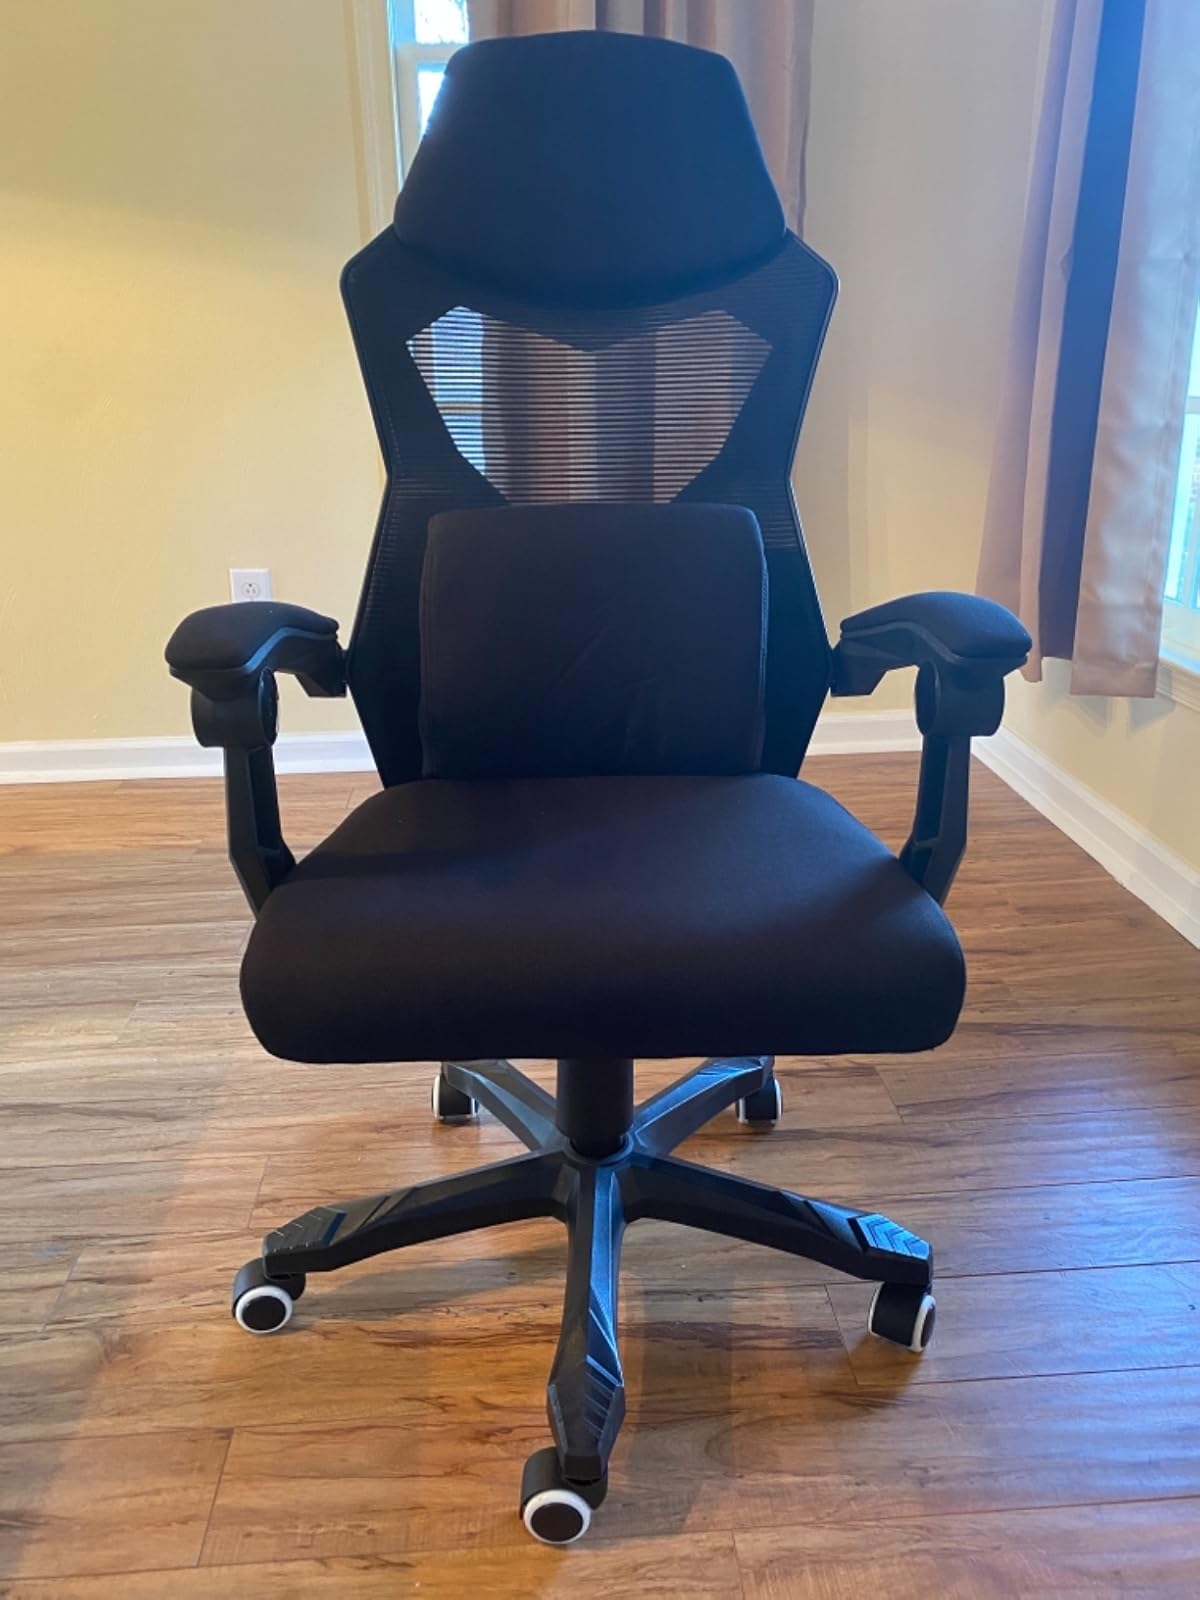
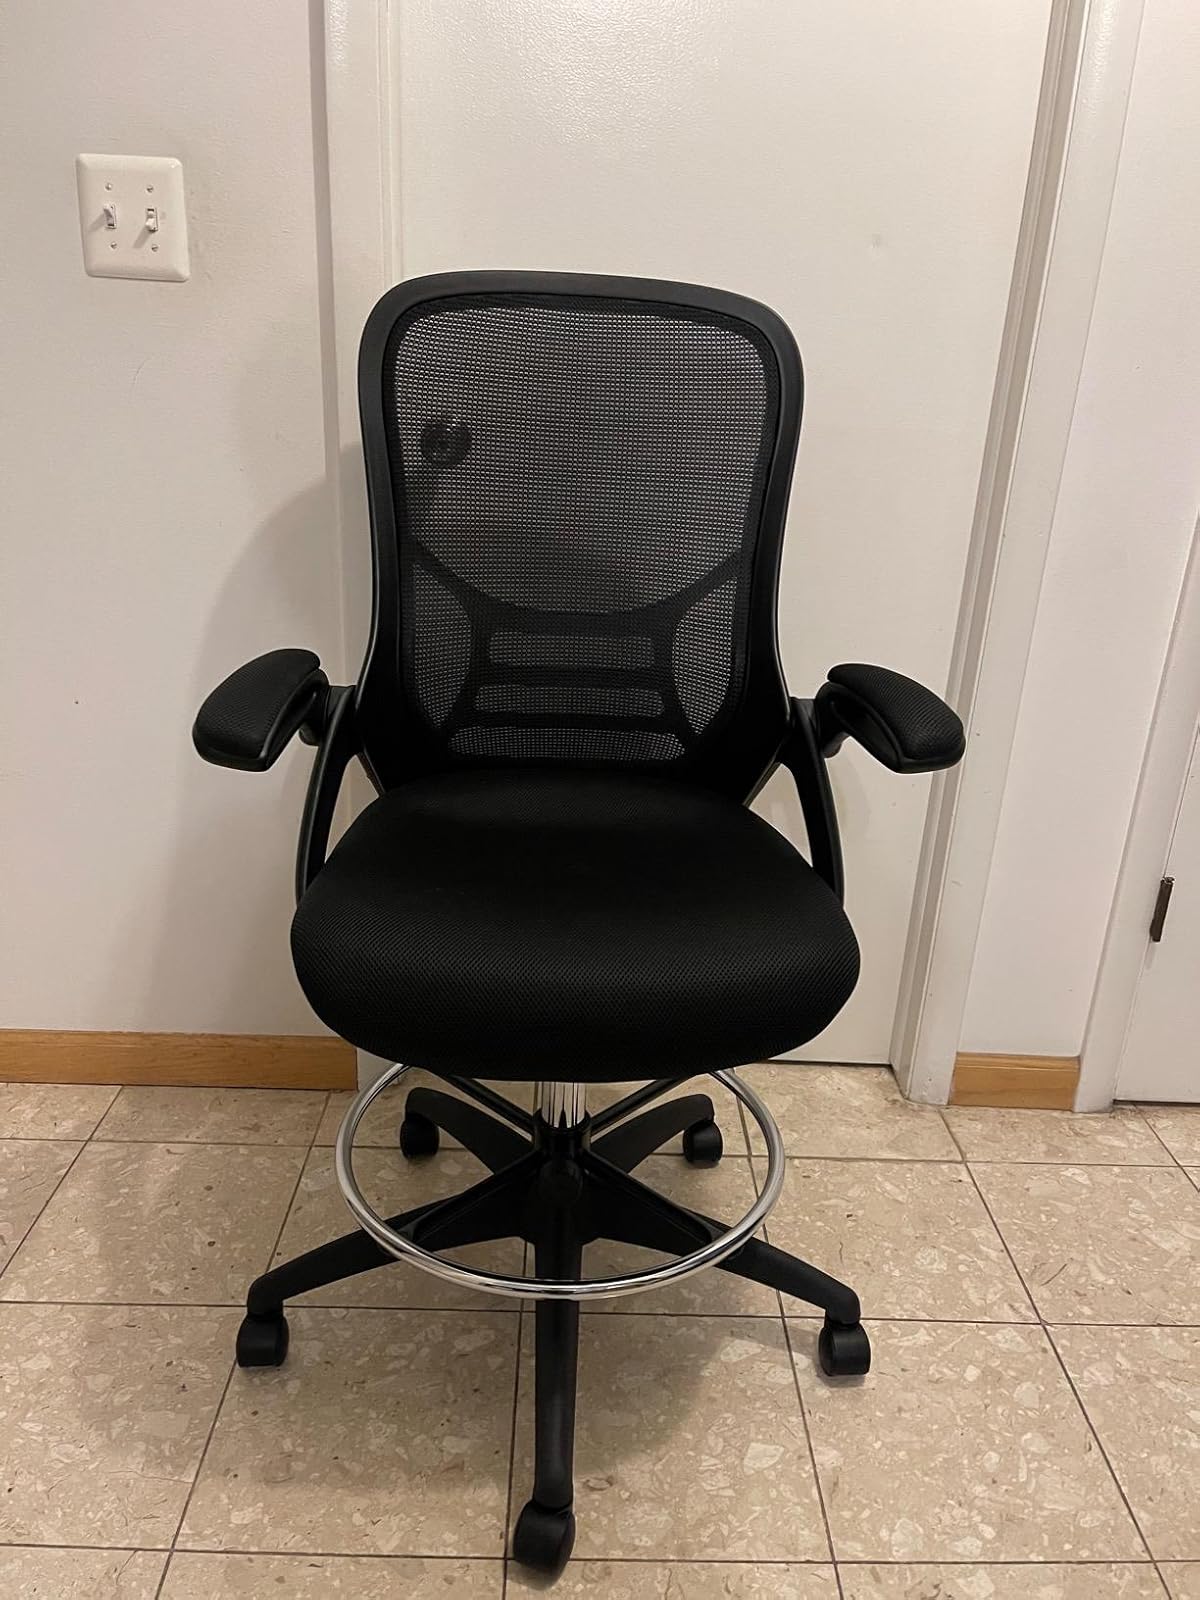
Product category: items_chair
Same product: no